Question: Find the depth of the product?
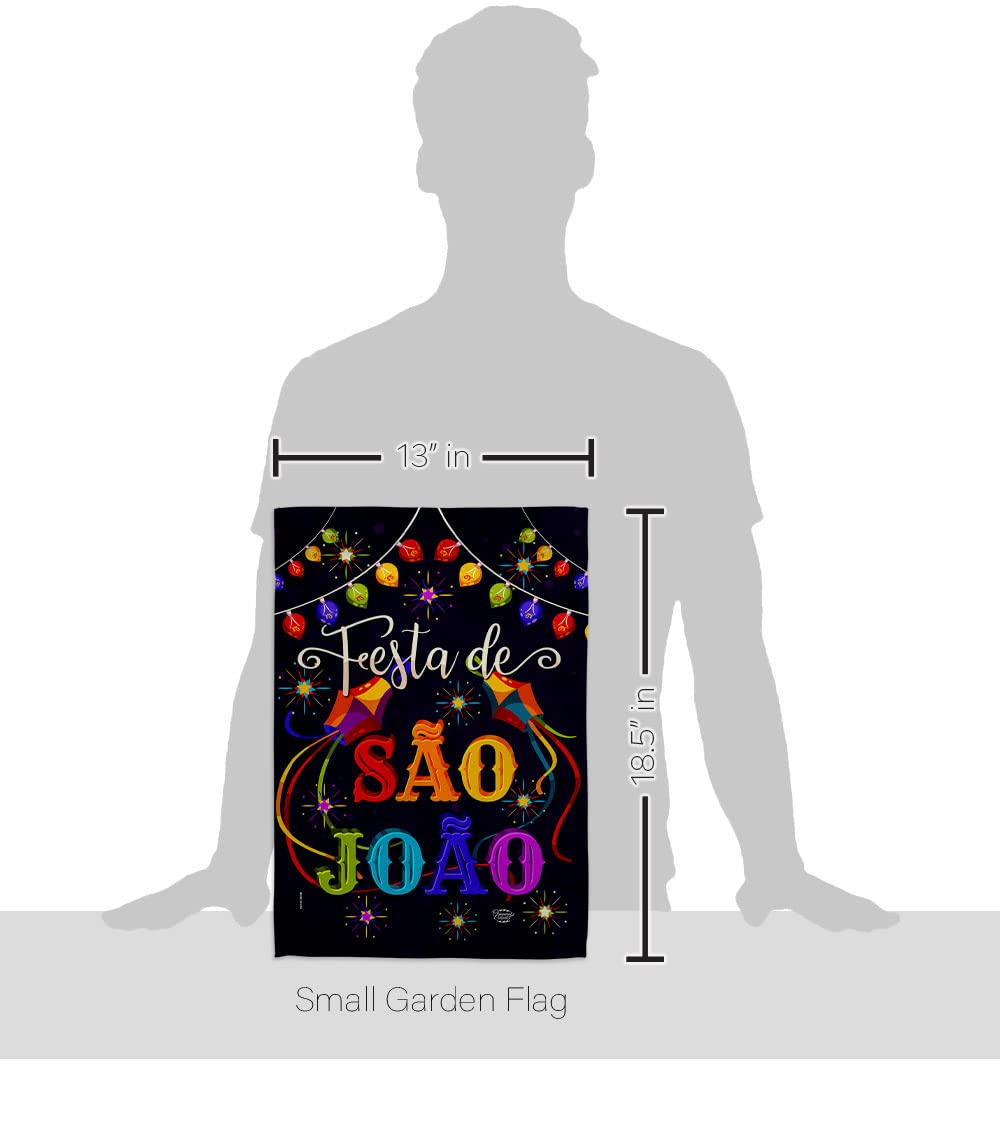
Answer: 13.0 inch